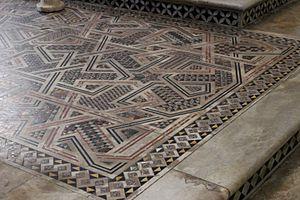
Le baptistère Saint-Jean de Pise s’élève face à la façade ouest de la cathédrale de Pise, sur la piazza del Duomo, proche du Camposanto et du campanile. Sa base est de style roman d’influences pisane et lombarde puis gothique à partir du second étage. C’est un exemple du passage du style roman au style gothique.